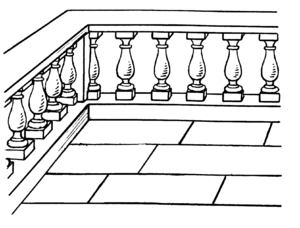
Baluster
En balustrade med balustre
Balustrade er et rækværk ved trapper, terrasser eller altaner, bestående af en håndliste, der hviler på småsøjler mellem stærke hjørnepiller. Balustrene, som oprindeligt kun var miniaturesøjler, har efterhånden fået mange slags former: runde eller firkantede, drejede eller stærkt profilerede, retlinjede eller svungne. I middelalderen var brystværnet ofte lavet af udskåret træ eller af rigt formet og gennembrudt jern eller bronze.